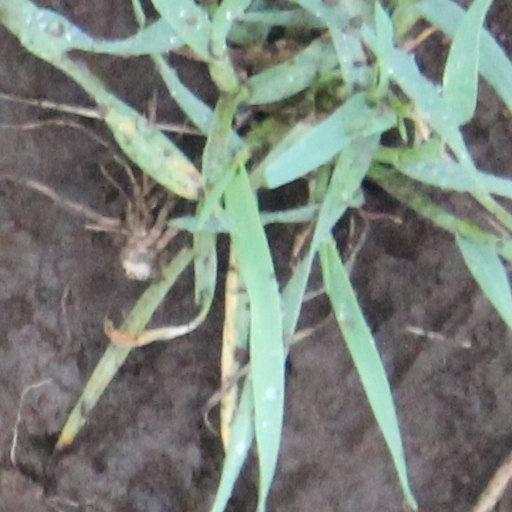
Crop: wheat